United States presidential inauguration

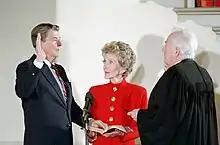
President Reagan being sworn in for his second term "privately" on television, January 20, 1985

Between seventy-three and seventy-nine days after the presidential election, the president-elect of the United States is inaugurated as president by taking the presidential oath of office. The inauguration takes place for each new presidential term, even if the president is continuing in office for another term.